Simon Guggenheim

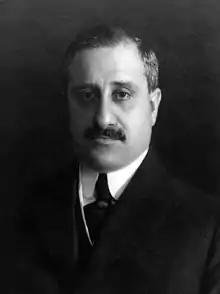
Guggenheim in June 1916

John Simon Guggenheim (December 30, 1867 – November 2, 1941) was an American businessman, politician and philanthropist.